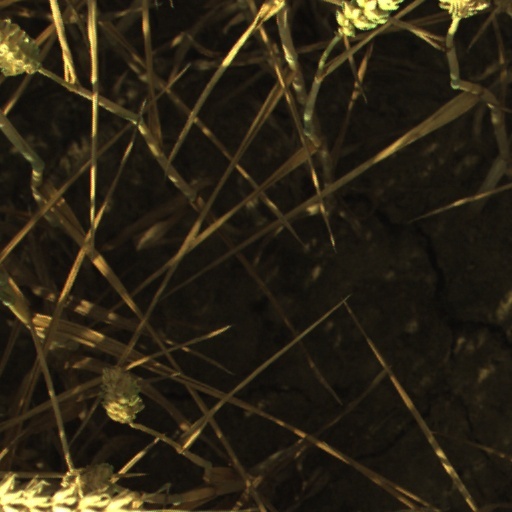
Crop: wheat